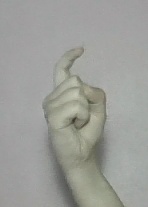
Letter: ra